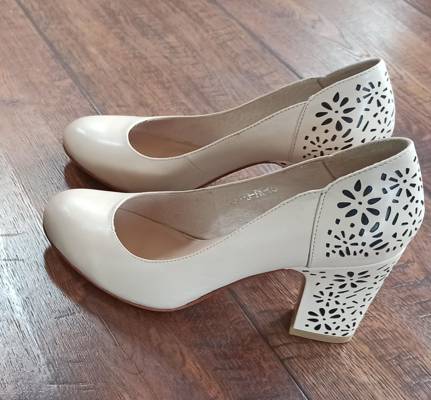
Waste category: shoes